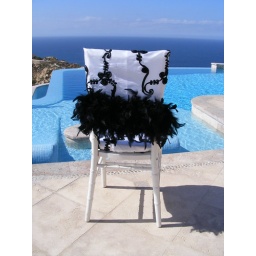
Black and white with feather cover chair from Linens, Things and More... in Los Cabos